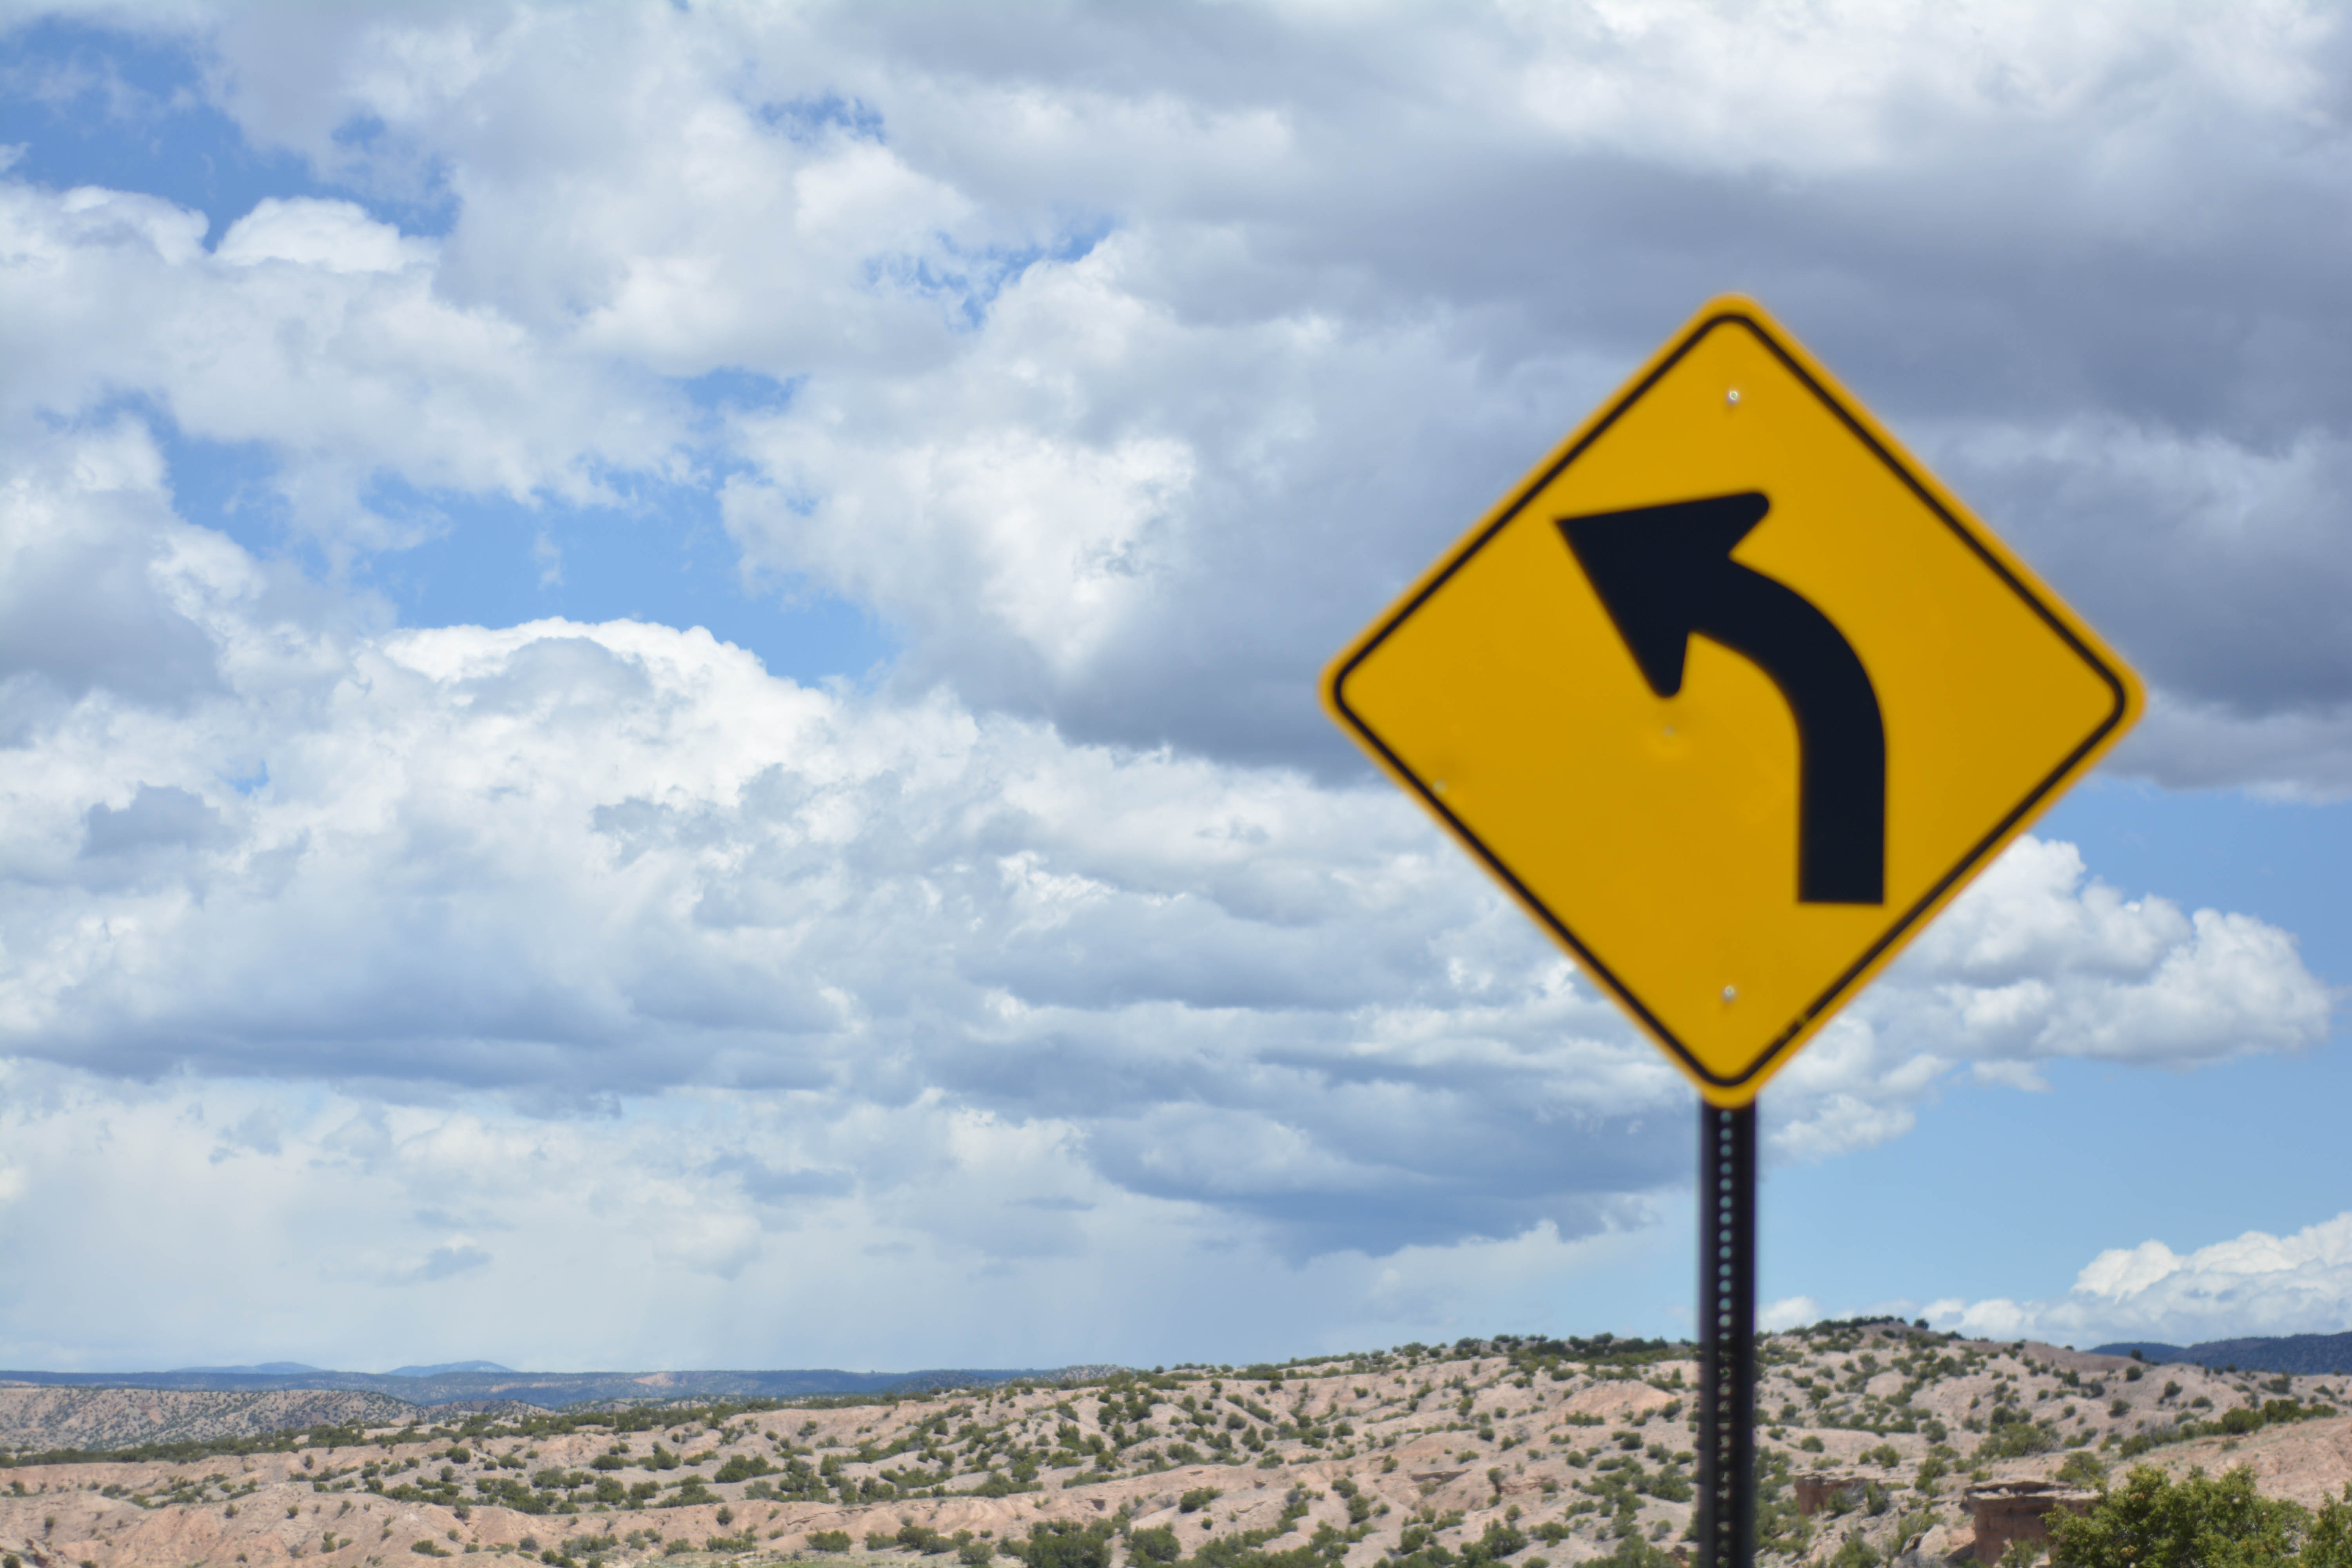
sky, wind, sign, signage, santafe, truchas, northernnewmexico, pueblosantafe, traffic sign